Reginald B. Desiderio

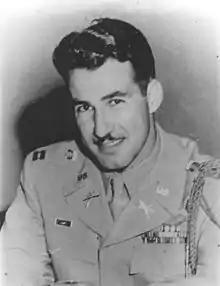
Medal of Honor recipient Reginald Desiderio

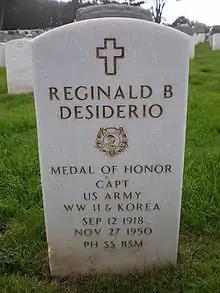
Desiderio's grave marker in San Francisco National Cemetery

Reginald Benjamin Desiderio (September 12, 1918 – November 27, 1950) was a soldier in the United States Army during the Korean War. He posthumously received the Medal of Honor for his actions on November 27, 1950, during the Battle of the Ch'ongch'on River.